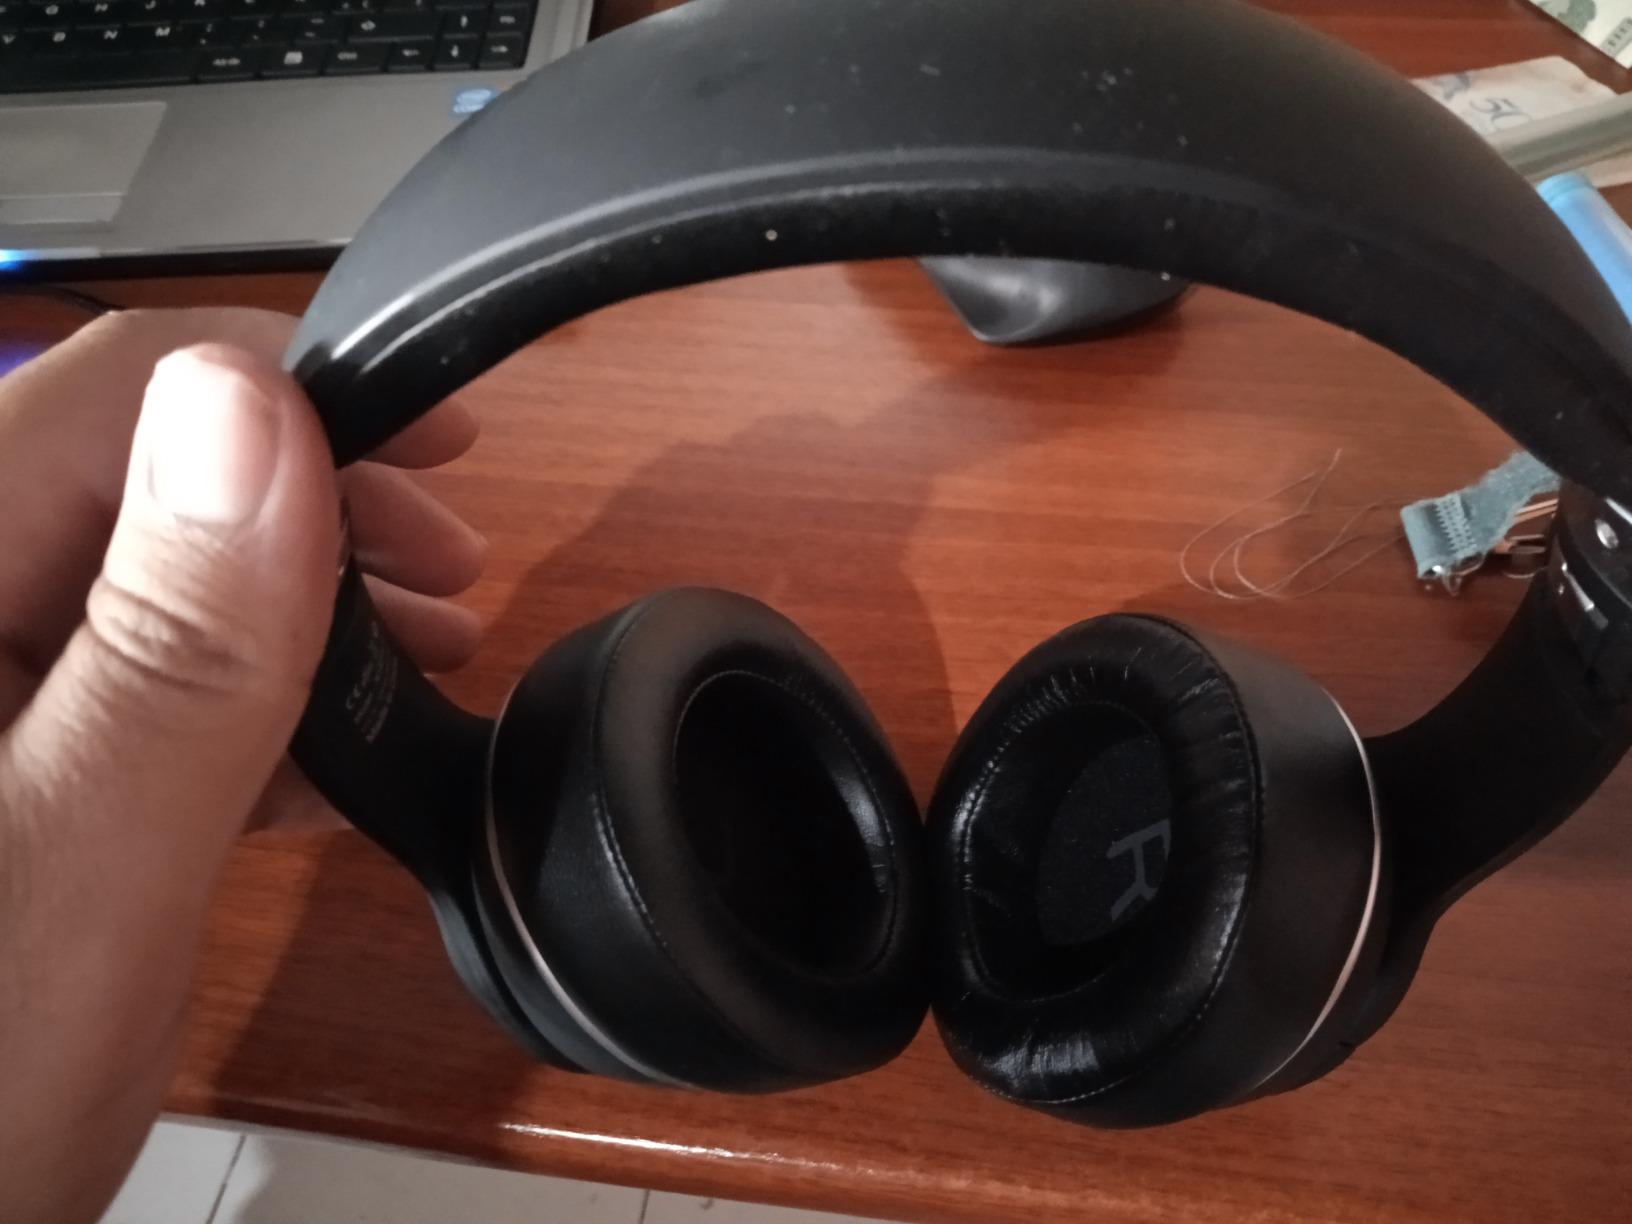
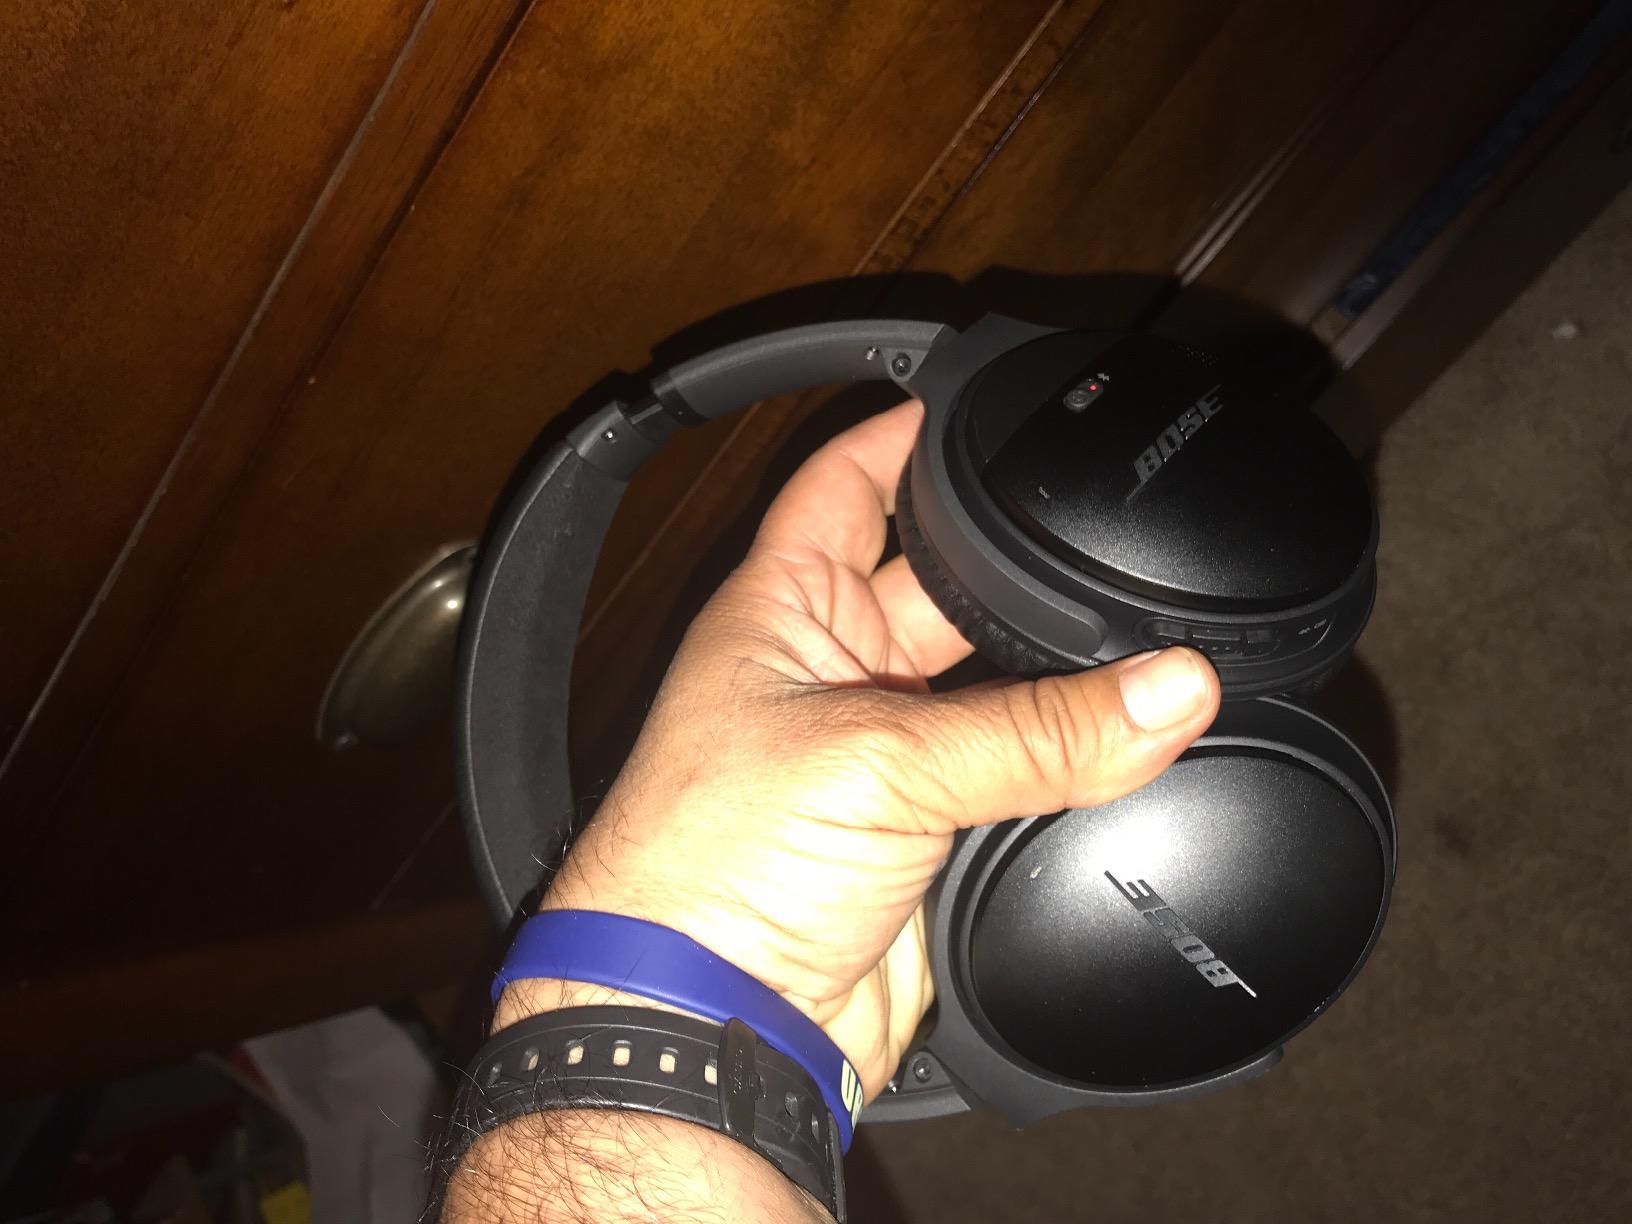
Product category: headphones
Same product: no